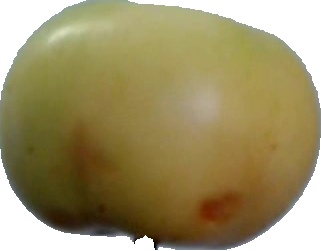
Label: apple_6